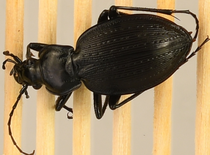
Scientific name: Carabus goryi
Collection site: Mountain Lake Biological Station NEON (MLBS), plot MLBS_001